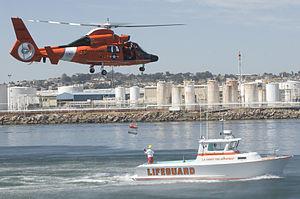
Coast Guard Air Station Los Angeles est un poste aérien de la United States Coast Guard situé sur la Naval Air Station Point Mugu, en Californie.
L'Aérospatiale HH-65 Dolphin est un hélicoptère militaire destiné prioritairement aux missions de sauvetage en mer, mais optimisé également pour le soutien opérationnel, notamment dans le cadre de la lutte contre le trafic de stupéfiants, Il est en service dans l'US Coast Guard. Dérivé profondément modifié du Dauphin 2, il est également connu sous sa désignation constructeur de SA.366.